Nevil Shed

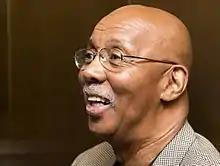
Shed in 2018

Nevil Shed (born April 26, 1943) is an American former basketball player. He attended Morris High school in 1962. He was a member of the Texas Western Miners (now named University of Texas at El Paso) team that won the 1966 NCAA Men's Division I Basketball Tournament national championship. The team was coached by Don Haskins. The Miners made history for being the first team to start an all-African American lineup in the championship game. His basketball nickname was "The Shadow". "Glory Road", a 2006 Disney film, chronicles the team's journey; Shed is played by Al Shearer. After playing at Texas Western, Shed was drafted by the Boston Celtics in the fourth round of the 1967 NBA draft alongside the Denver Rockets in the second round of the 1967 American Basketball Association draft (his name was listed as Neville Shed in both drafts). His career ended when he tore up his leg while attempting a lay-up at a game in training camp. Because of that, he never played in the NBA or in other leagues. He later became an assistant coach for Haskins at Texas Western. He now works as the director of summer training camp for the San Antonio Spurs.